Jordan Telecom Group

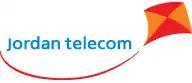
Jordan Telecom

Jordan Telecom is a privatized telephone company, founded in 1971 and now belonging to the Jordan Telecom Group. It holds the telecom license, but the mobile component is managed by Orange Jordan.